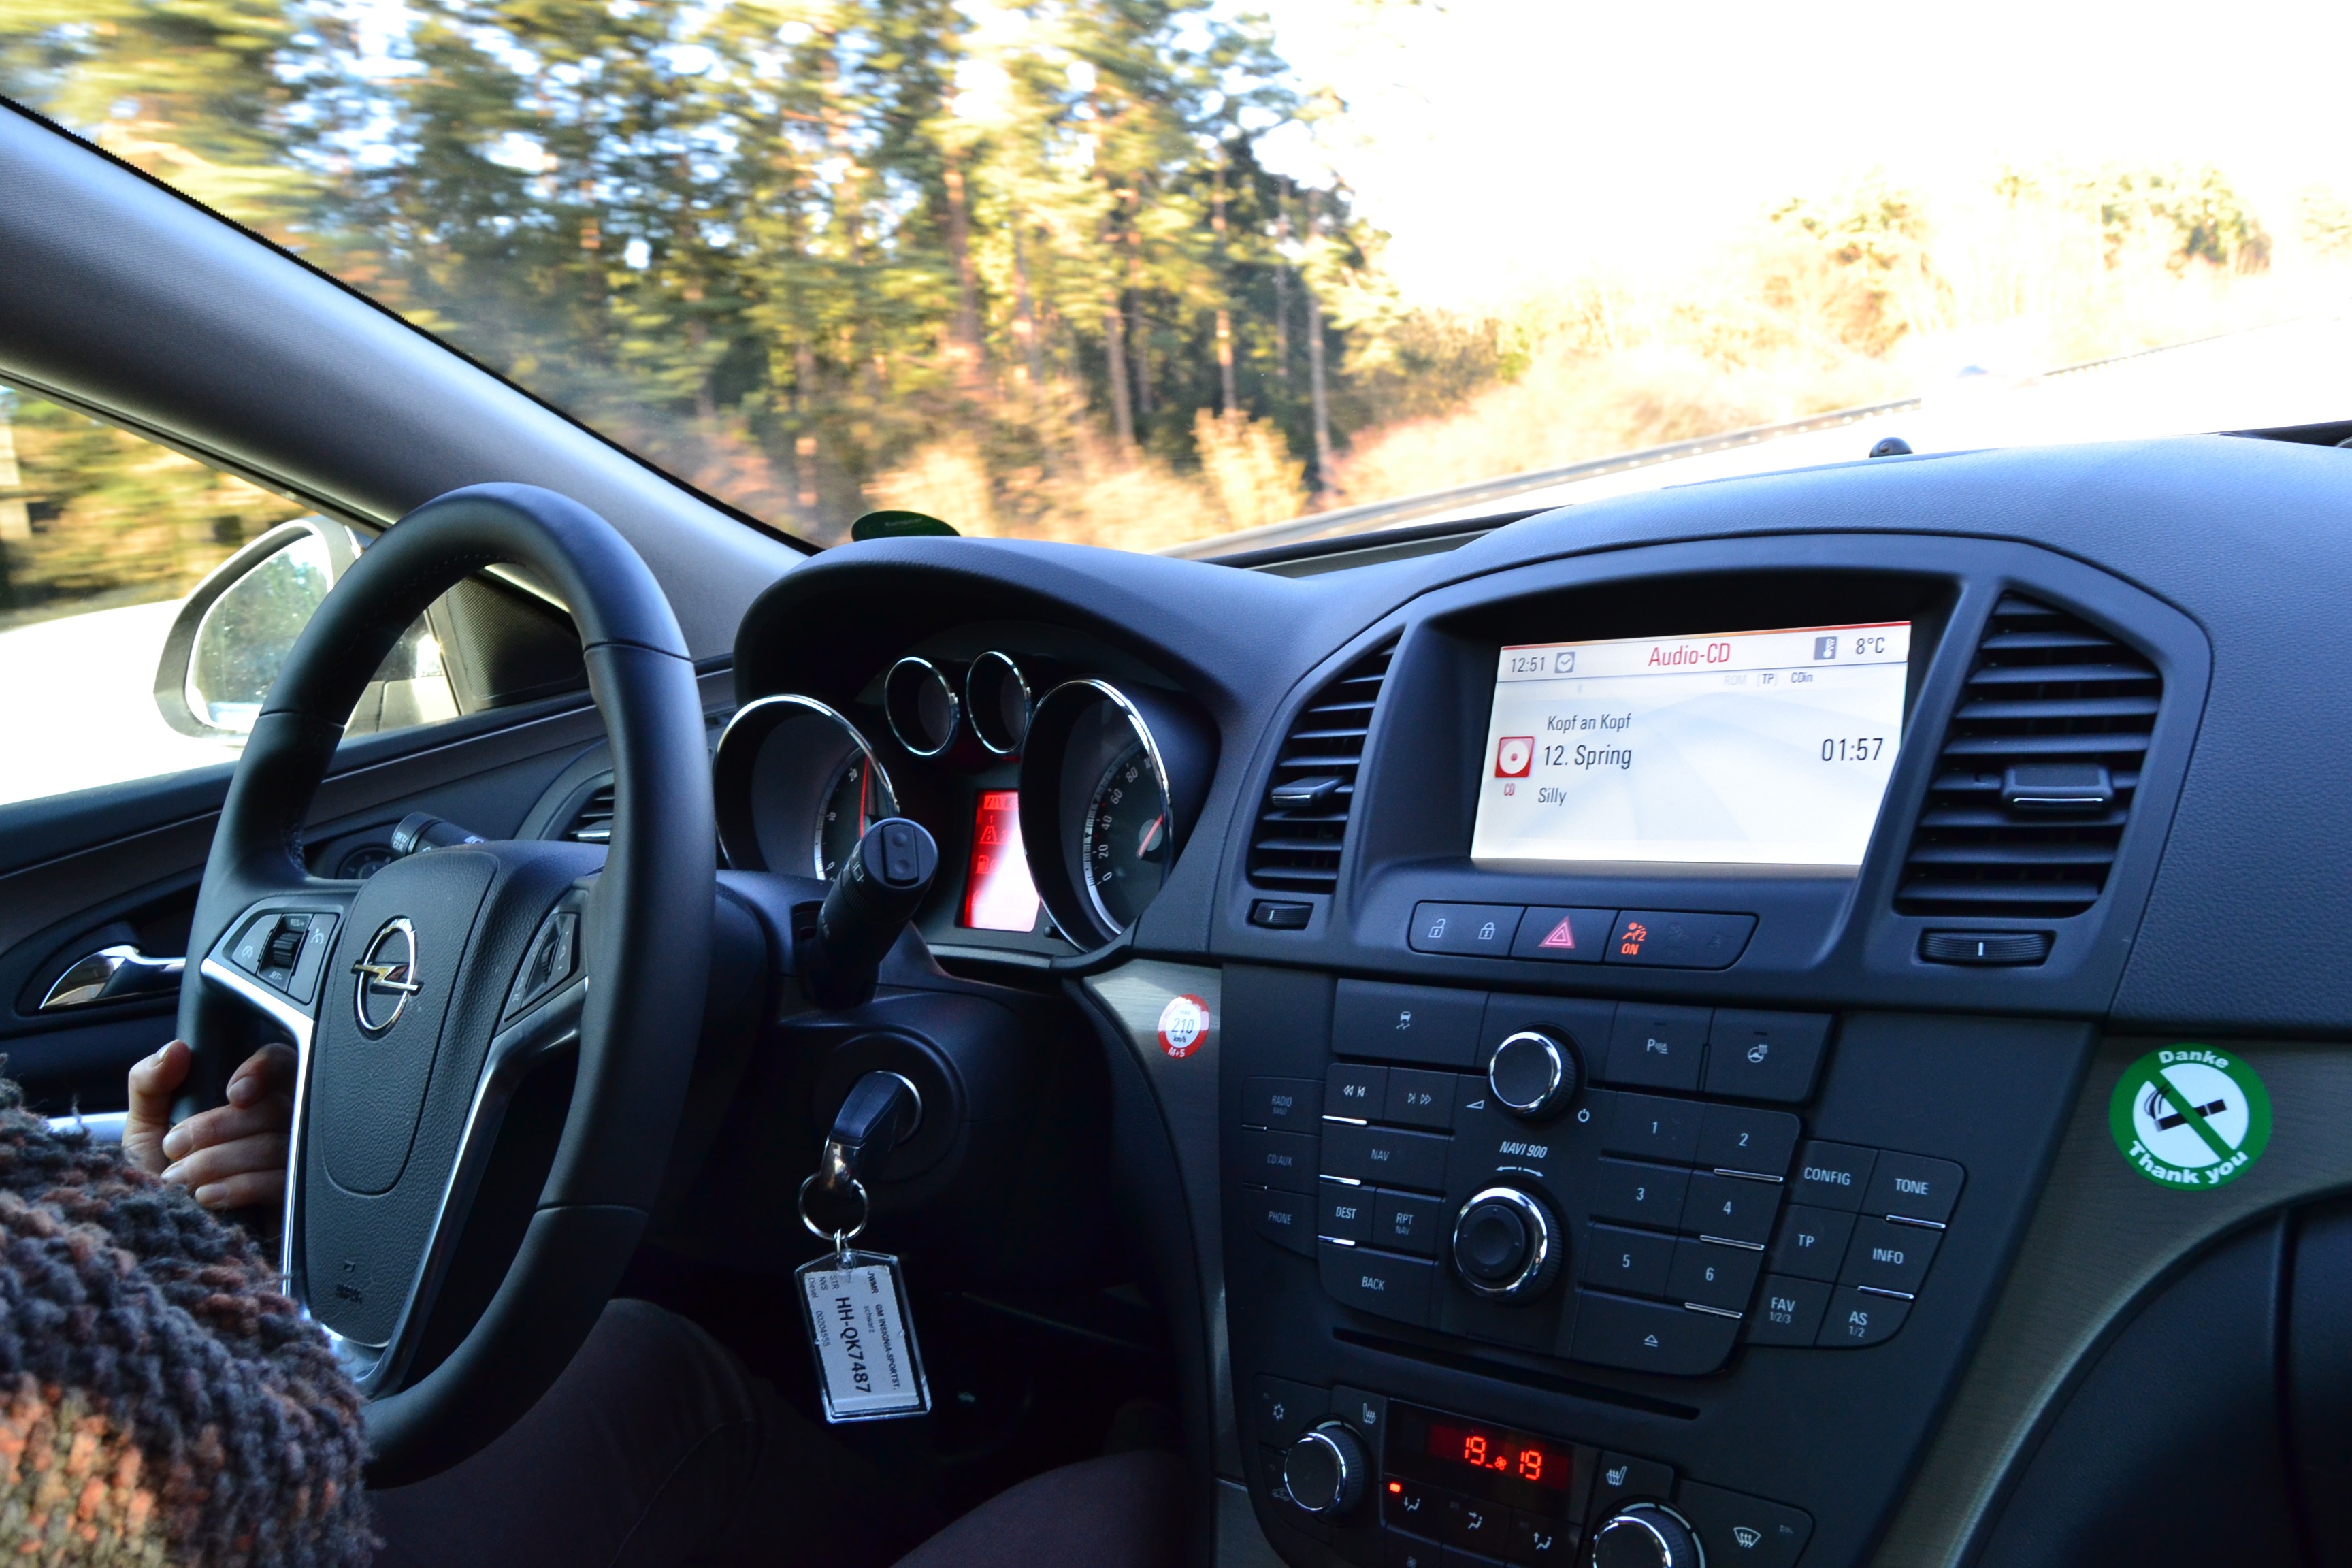
hand, traffic, car, vehicle, drive, auto, steering wheel, tour, sedan, control, minivan, driver, opel, more, land vehicle, driving school, automobile make, automotive exterior, compact car, luxury vehicle, family car, mid size car, opel insignia